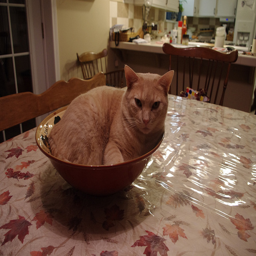
A cat curled up in a ceramic bowl on a kitchen table
A cat sitting in a bowl on top of a table.
A cat laying in a  bowl on top of a table.
Brown house cat curled up in a bowl on a dining room table.
A cat that is laying in a bowl on a table.